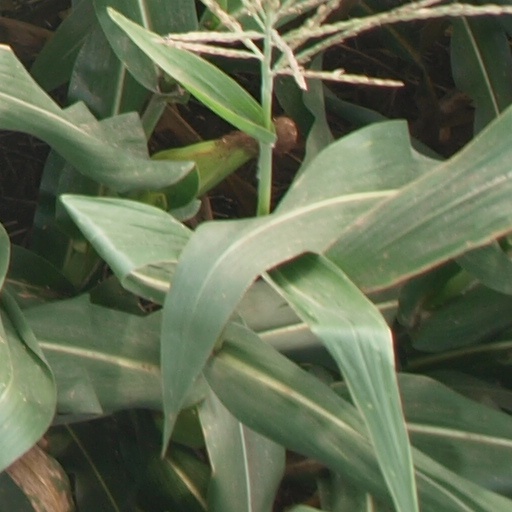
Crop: maize; corn